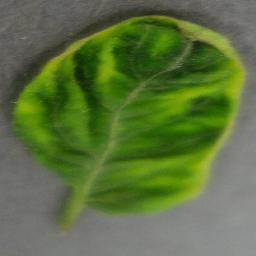
Label: Tomato___Tomato_Yellow_Leaf_Curl_Virus